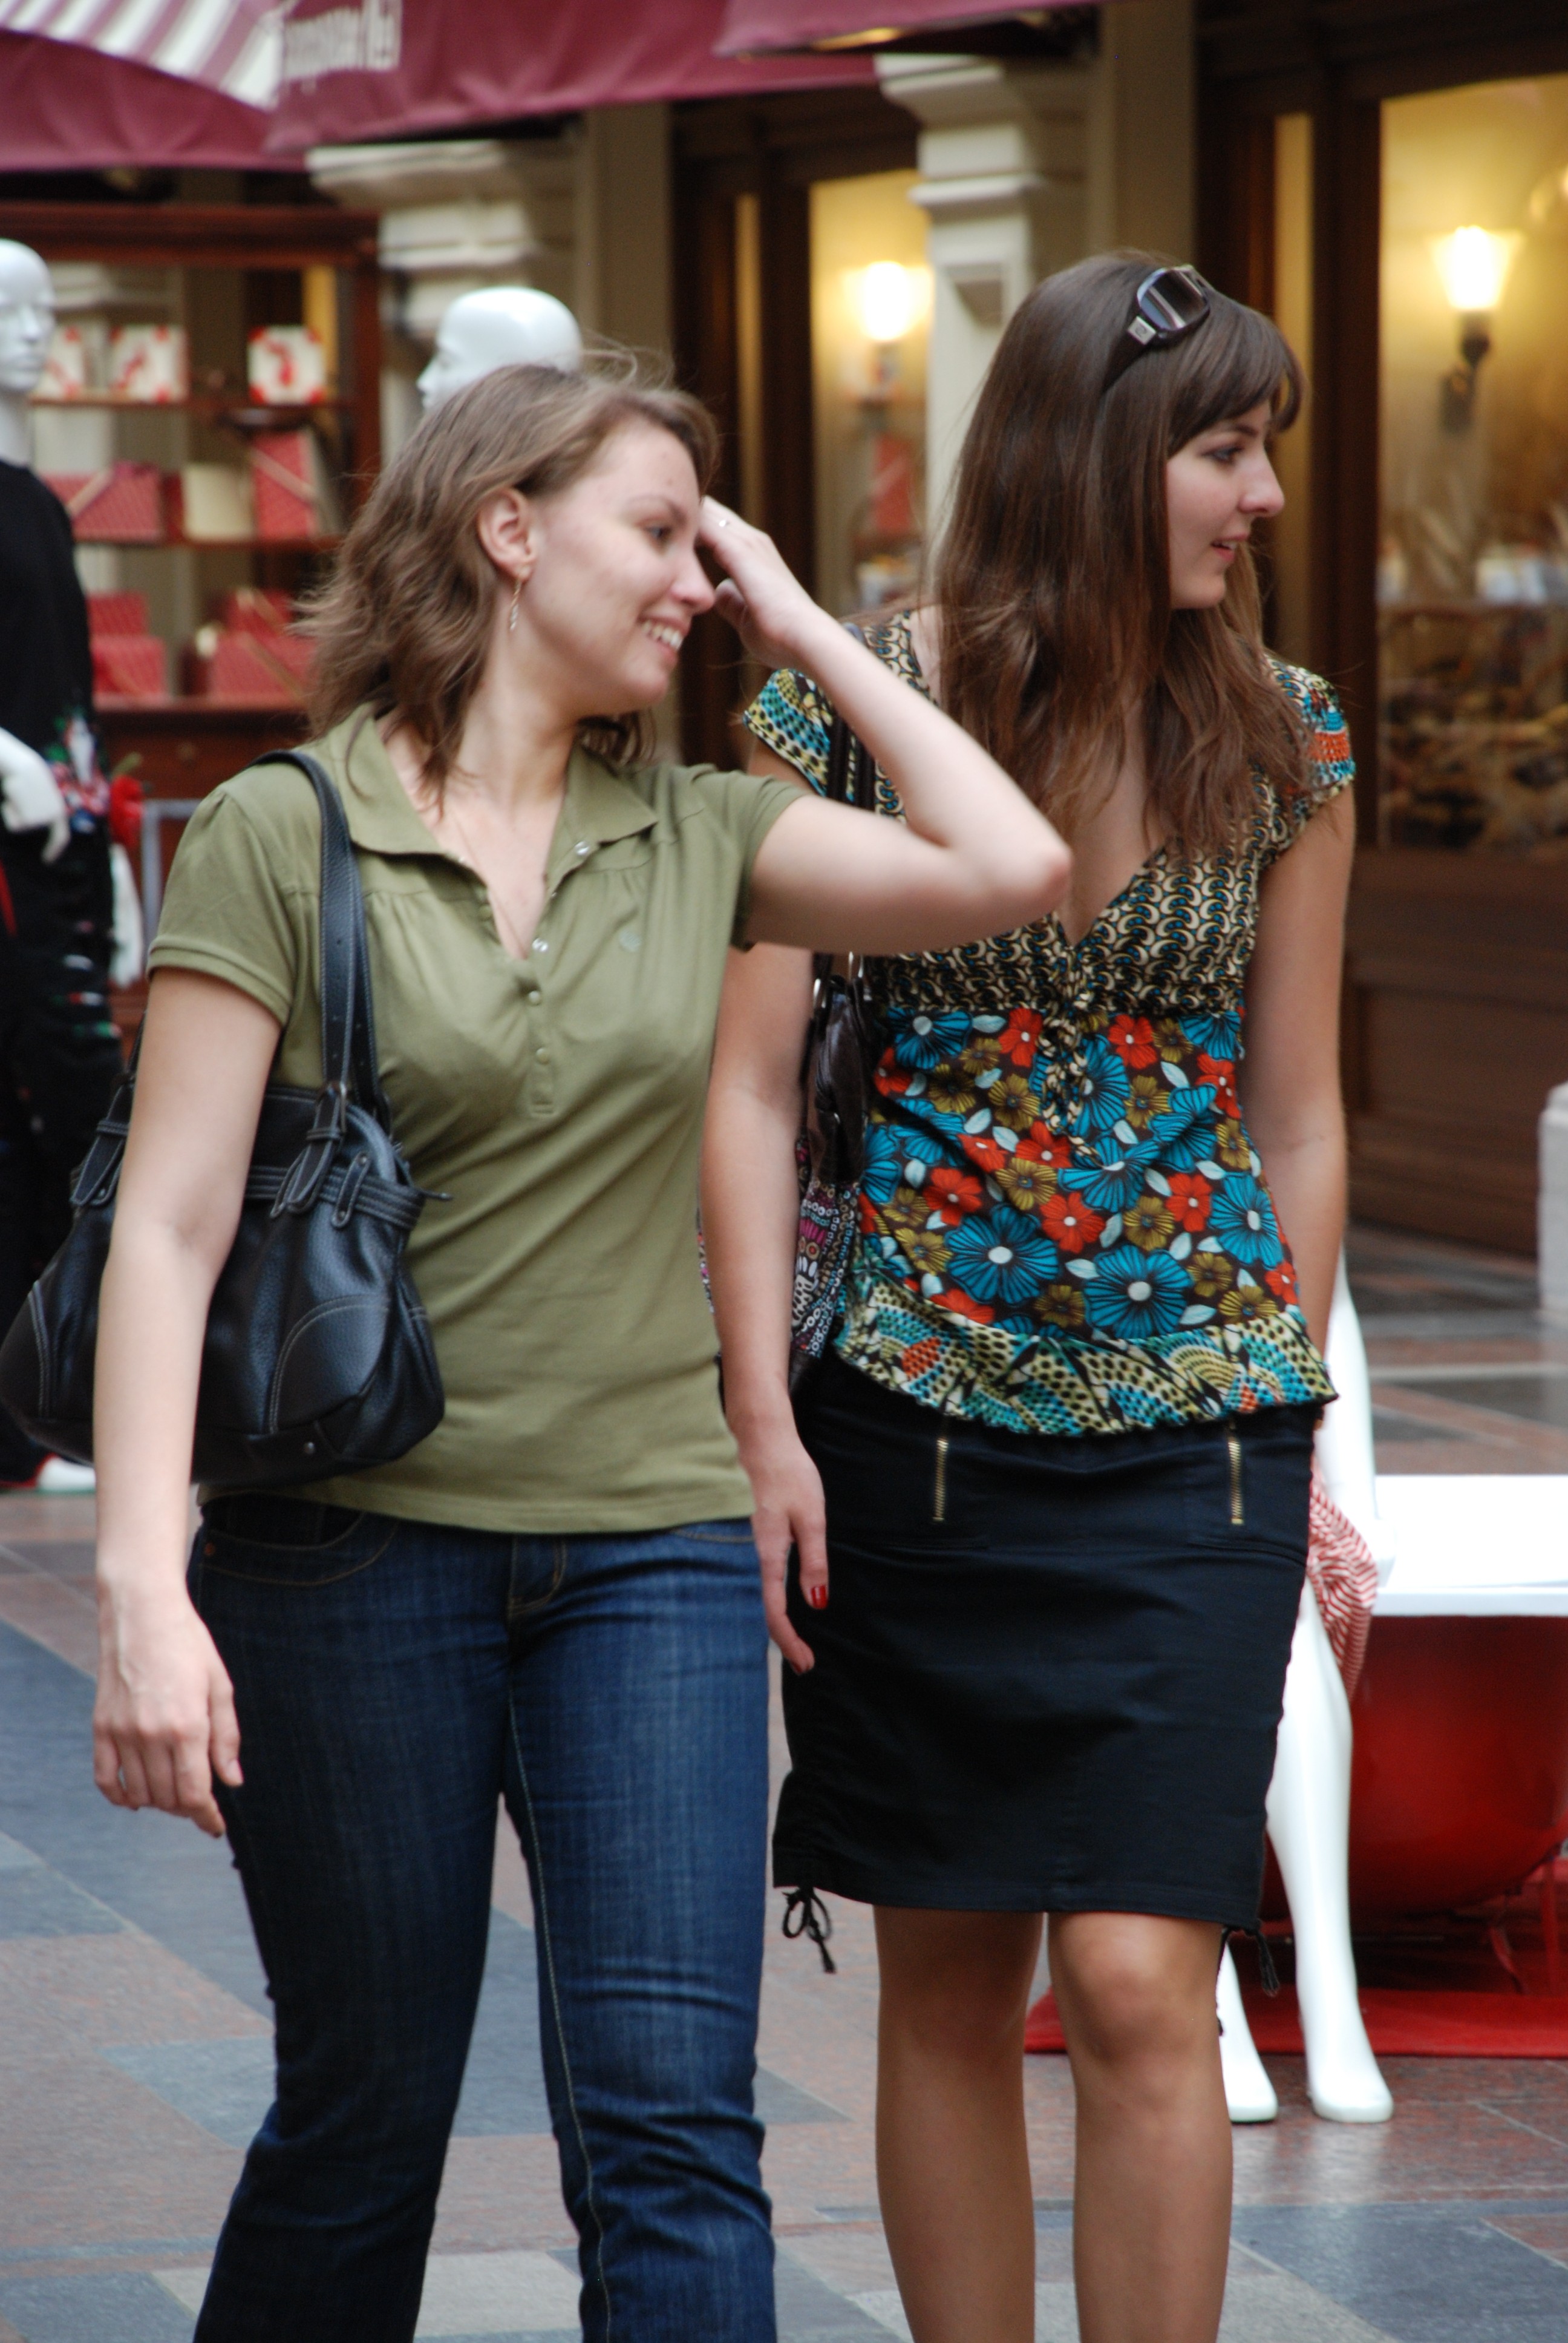
girl, woman, leg, model, fashion, nikon, lady, girls, women, beauty, moscow, pretty, russia, d80, moskau, fabulous, nikond80, moscou, interaction, photo shoot